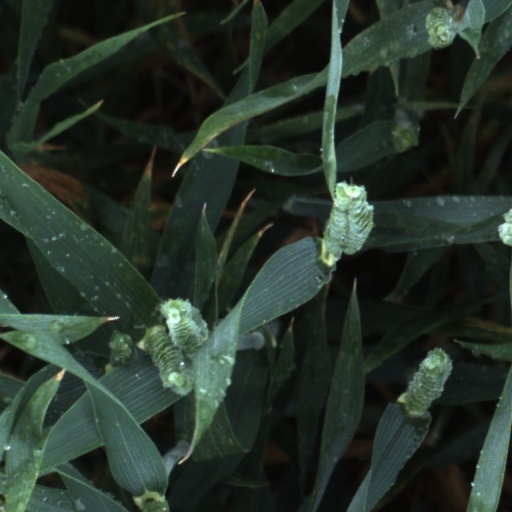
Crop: wheat